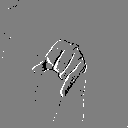
ASL letter: j